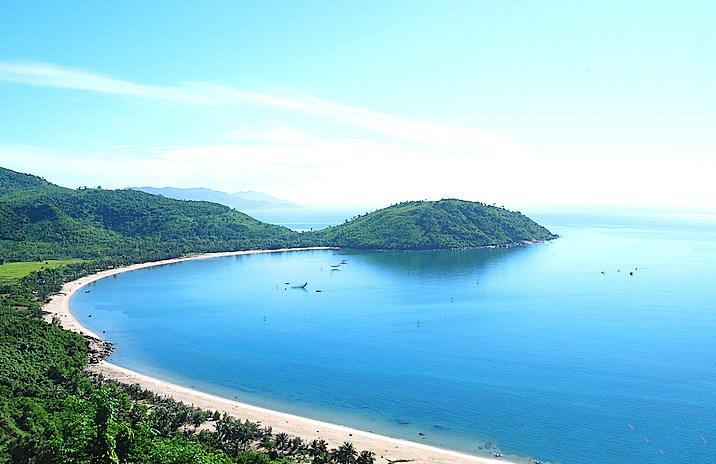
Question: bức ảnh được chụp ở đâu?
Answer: bức ảnh được chụp ở một hòn đảo